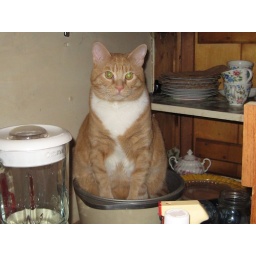
It's disconcerting to open a cupboard door and find Nicky sitting in the spaghetti pot just looking at me!